Andrea di Niccolò

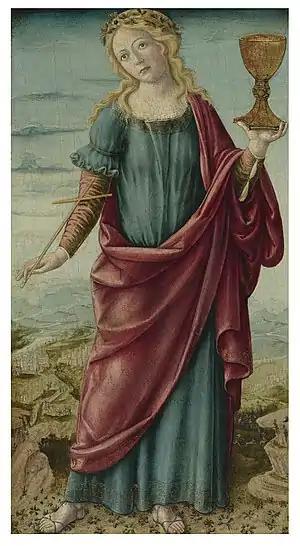
"Faith" by Andrea di Niccolò, Gallery Wildenstein (New York), between 1495–1500

Andrea di Niccolò, also Andrea di Niccolò di Giacomo, (1440–1514) was an Italian painter of the Sienese School.